History of Stade Rennais FC

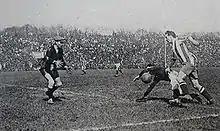
The final match in the French Cup 1922 between Stade Rennais and Red Star Saint-Quen

The following year, Rennes had a successful run in the Interfederation cup but were unable to retain their title. Having become a strong national side, since Rennes won the Upper Brittany League in 1918, as well as the Allies Cup in 1916 and 1917, the post-war period was one of great success for the Stade Rennais UC: Western Champions in 1919, 1920, 1921, and 1923, the Stade Rennais was also finalist of the French Cup in 1922, losing 2–0 against Red Star Saint-Ouen. The squad in the 1922 final was notable for the presence for François Hughes, the first French international to play for Rennes, and considered to be one of the best French centre-forwards of his time.